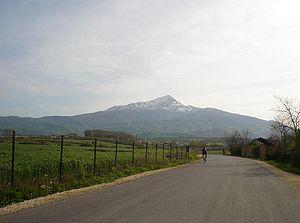
Ljuboten est un sommet des monts Šar situé à la frontière entre la Macédoine du Nord et le Kosovo. Son altitude est de 2 498 mètres.